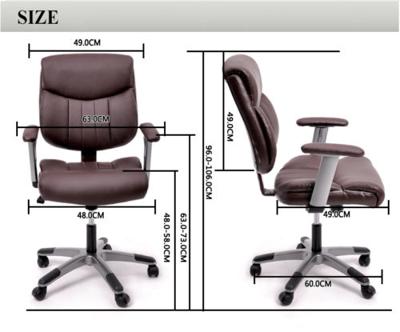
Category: chair